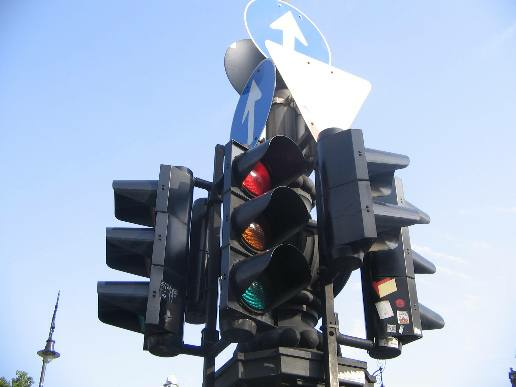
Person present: No